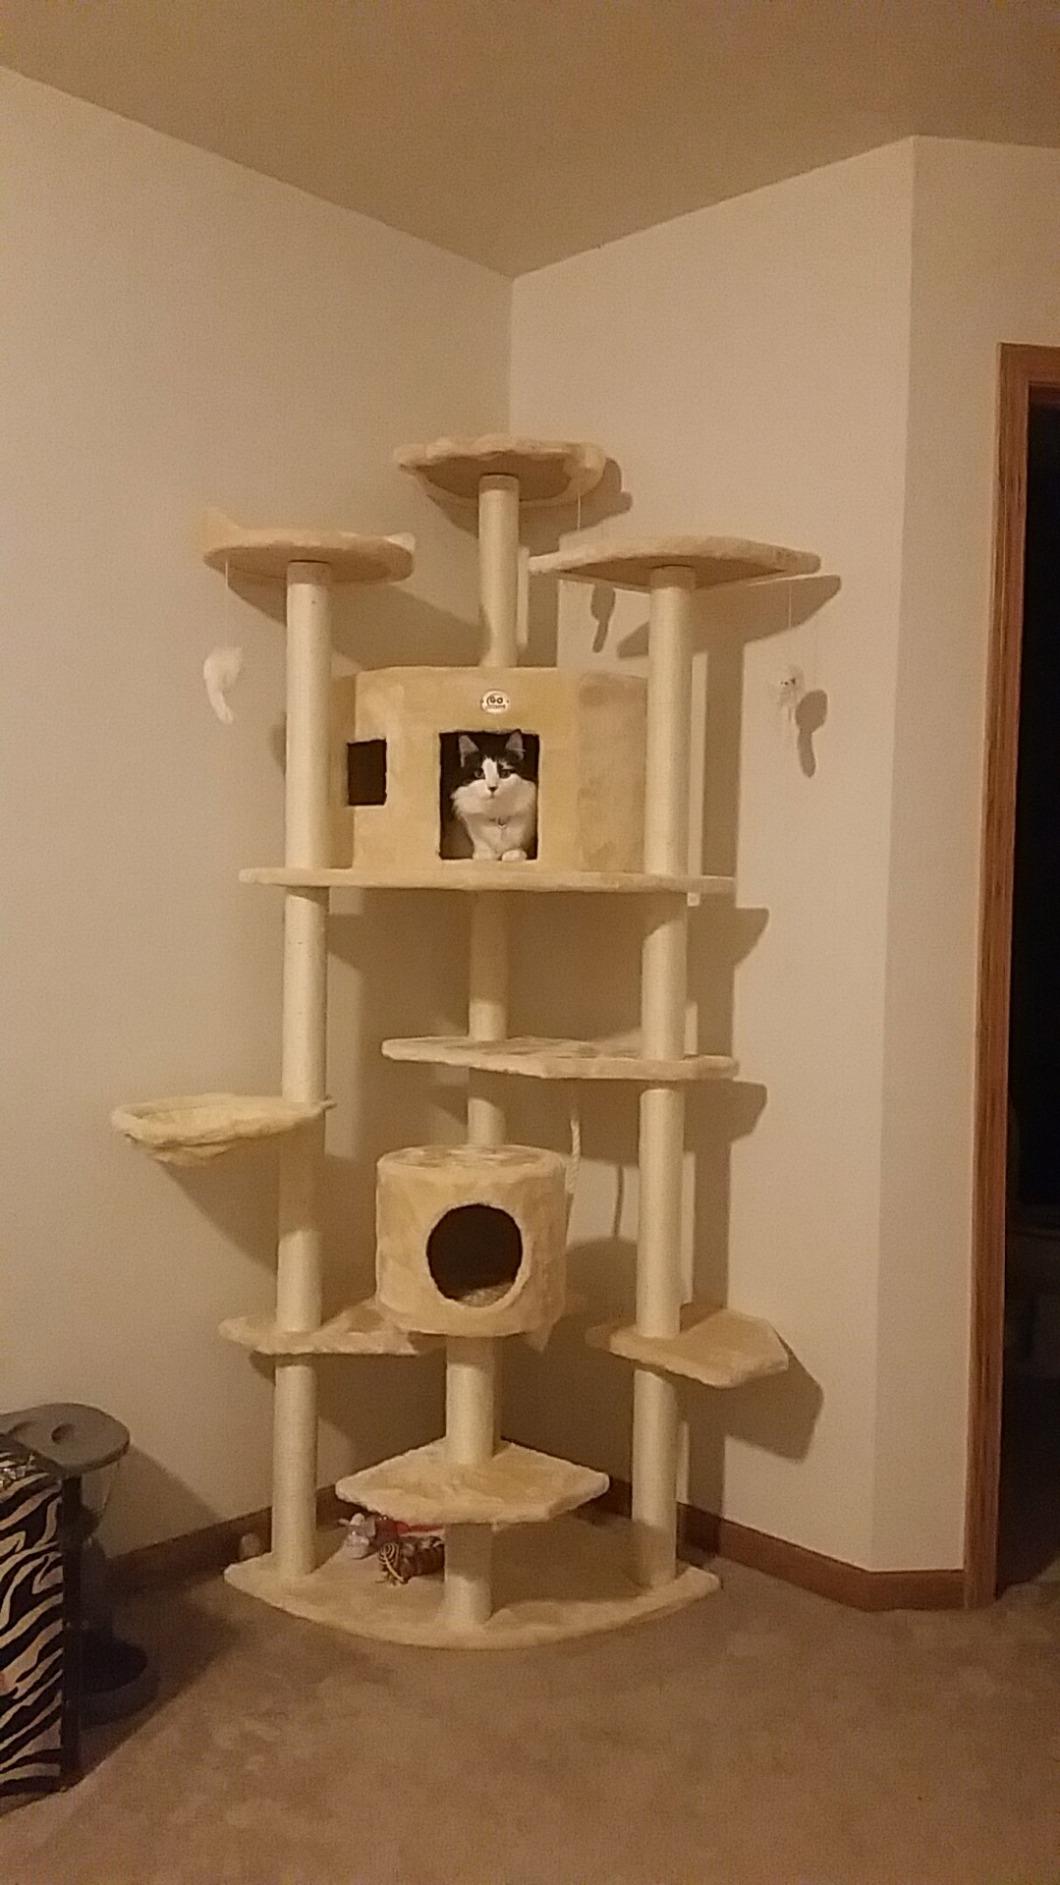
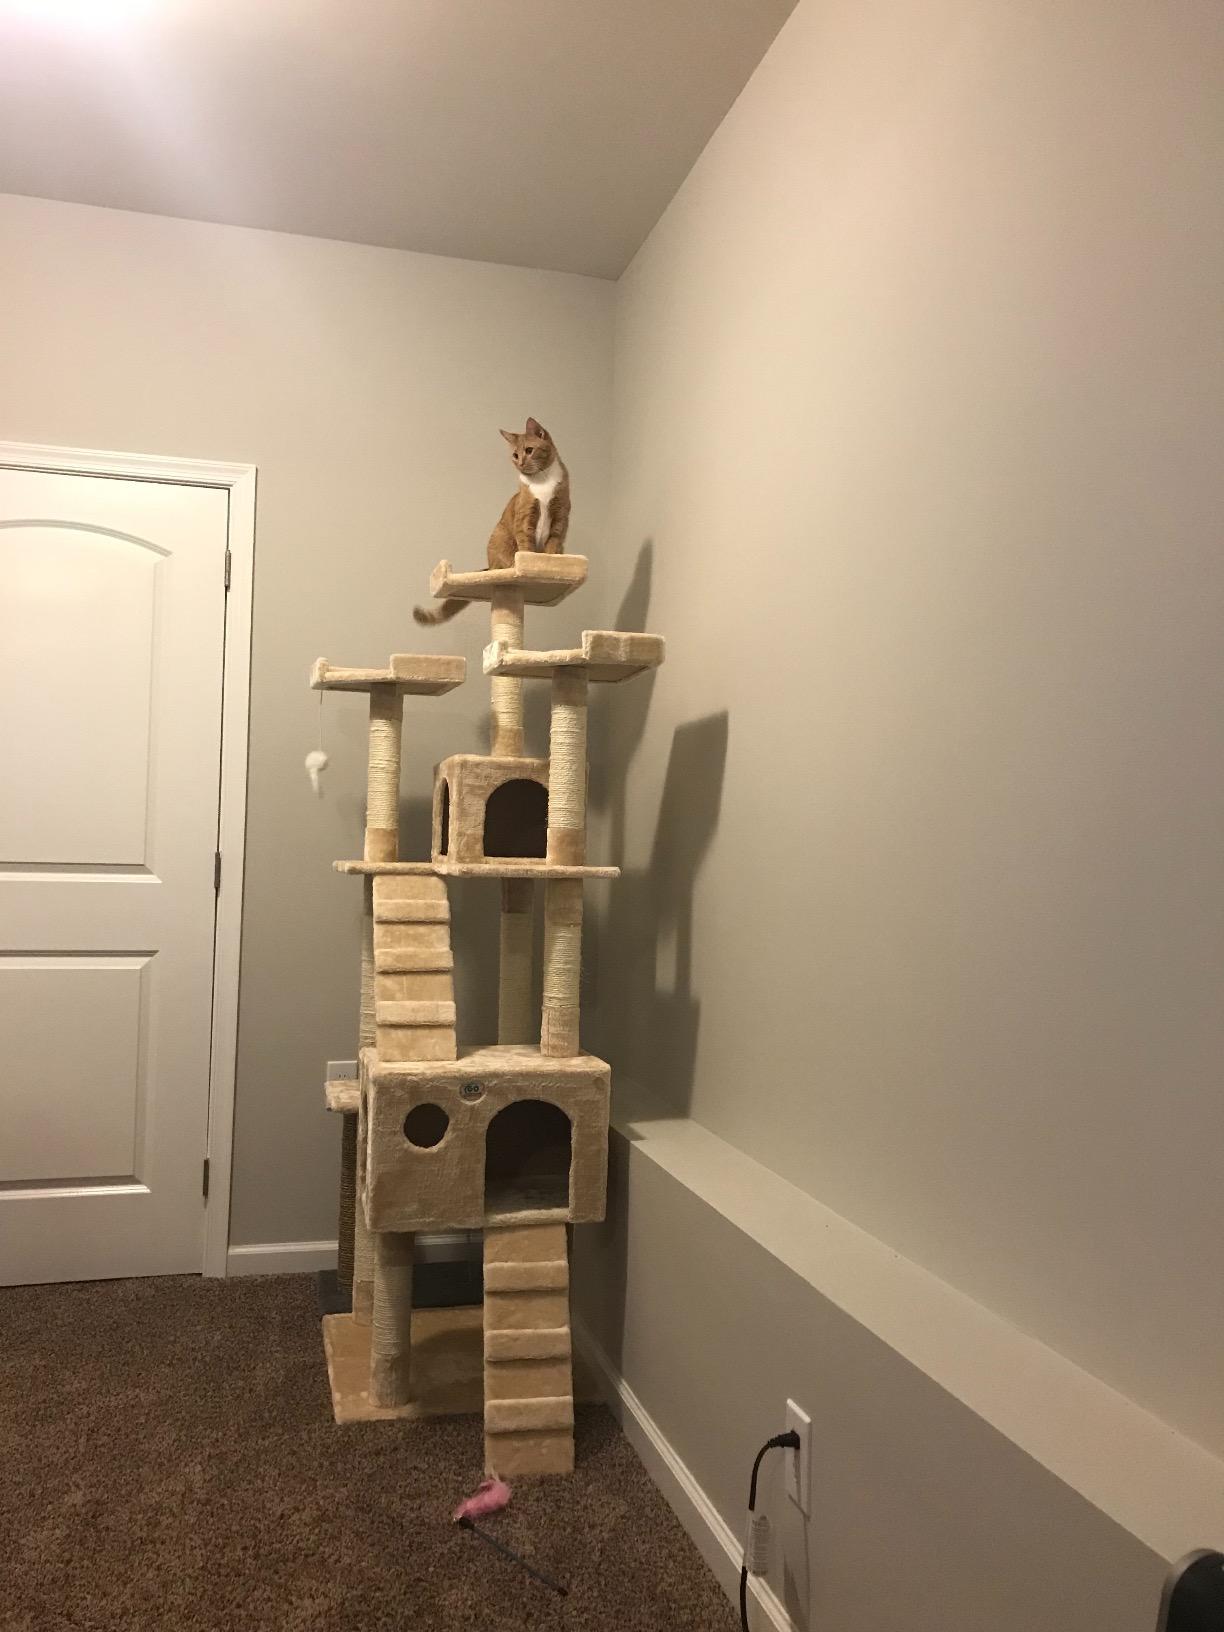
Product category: items_cat tree
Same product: no